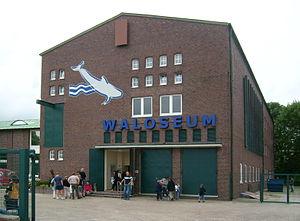
Phoques communs (Phoca vitulina) sur banc de sable, face à l'ile de de:Baltrum (Basse-Saxe, Allemagne)